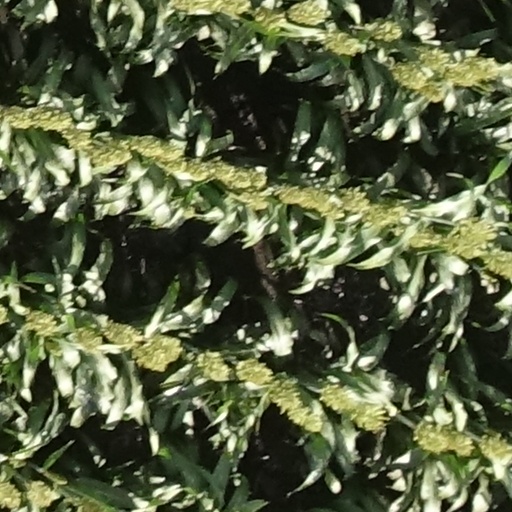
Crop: sorghum